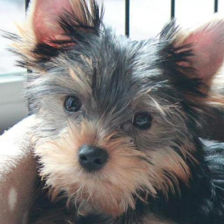
Label: animals